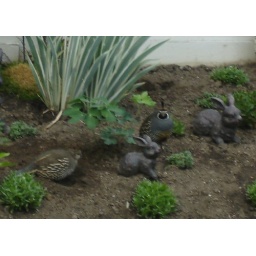
California quail spend a lot of time in my garden bathing in the bowls they make among my plants